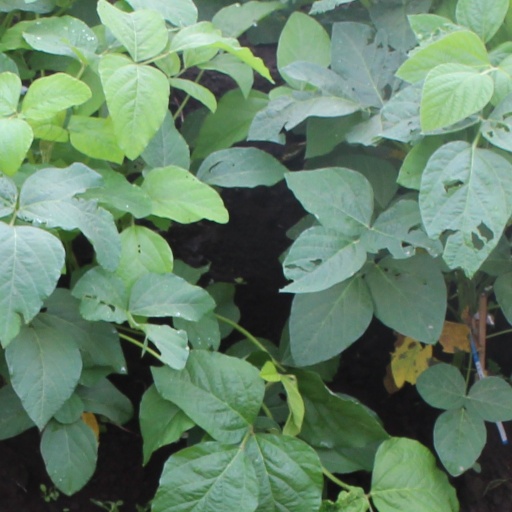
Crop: soybean